Vince Young

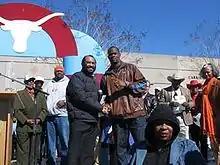
Young along with Congressman Al Green at the Vince Young Parade in Houston on February 11, 2006

Of the rookie quarterback class of 2006, Young had the best record as a starter, surpassing the only other three starting rookie quarterbacks: Matt Leinart, Jay Cutler, and Bruce Gradkowski. During the 2006 season, Young led the Tennessee Titans to eight wins, including six straight wins. He had a record of 8–5 as a starter. Of the wins, four of them were fourth quarter comebacks, including three straight fourth quarter comebacks. His passer rating was 66.7, which ranked 30th of 31 qualified quarterbacks in the NFL that season. Only Tampa Bay quarterback Bruce Gradkowski had a lower rating of 65.9.